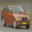
Label: automobile